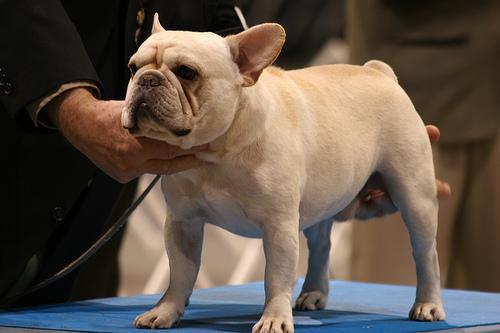
French_bulldog